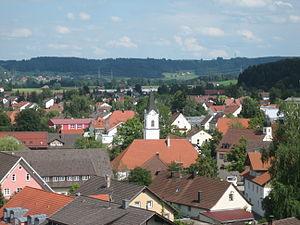
Bad Grönenbach est une commune de Bavière, située dans l'arrondissement d'Unterallgäu, dans le district de Souabe, proche de la ville de Memmingen. Le village a le statut d'une station thermale, basée sur les cures naturelles de Sebastian Kneipp. Son histoire remonte jusqu'à l'époque de l'Empire romain.